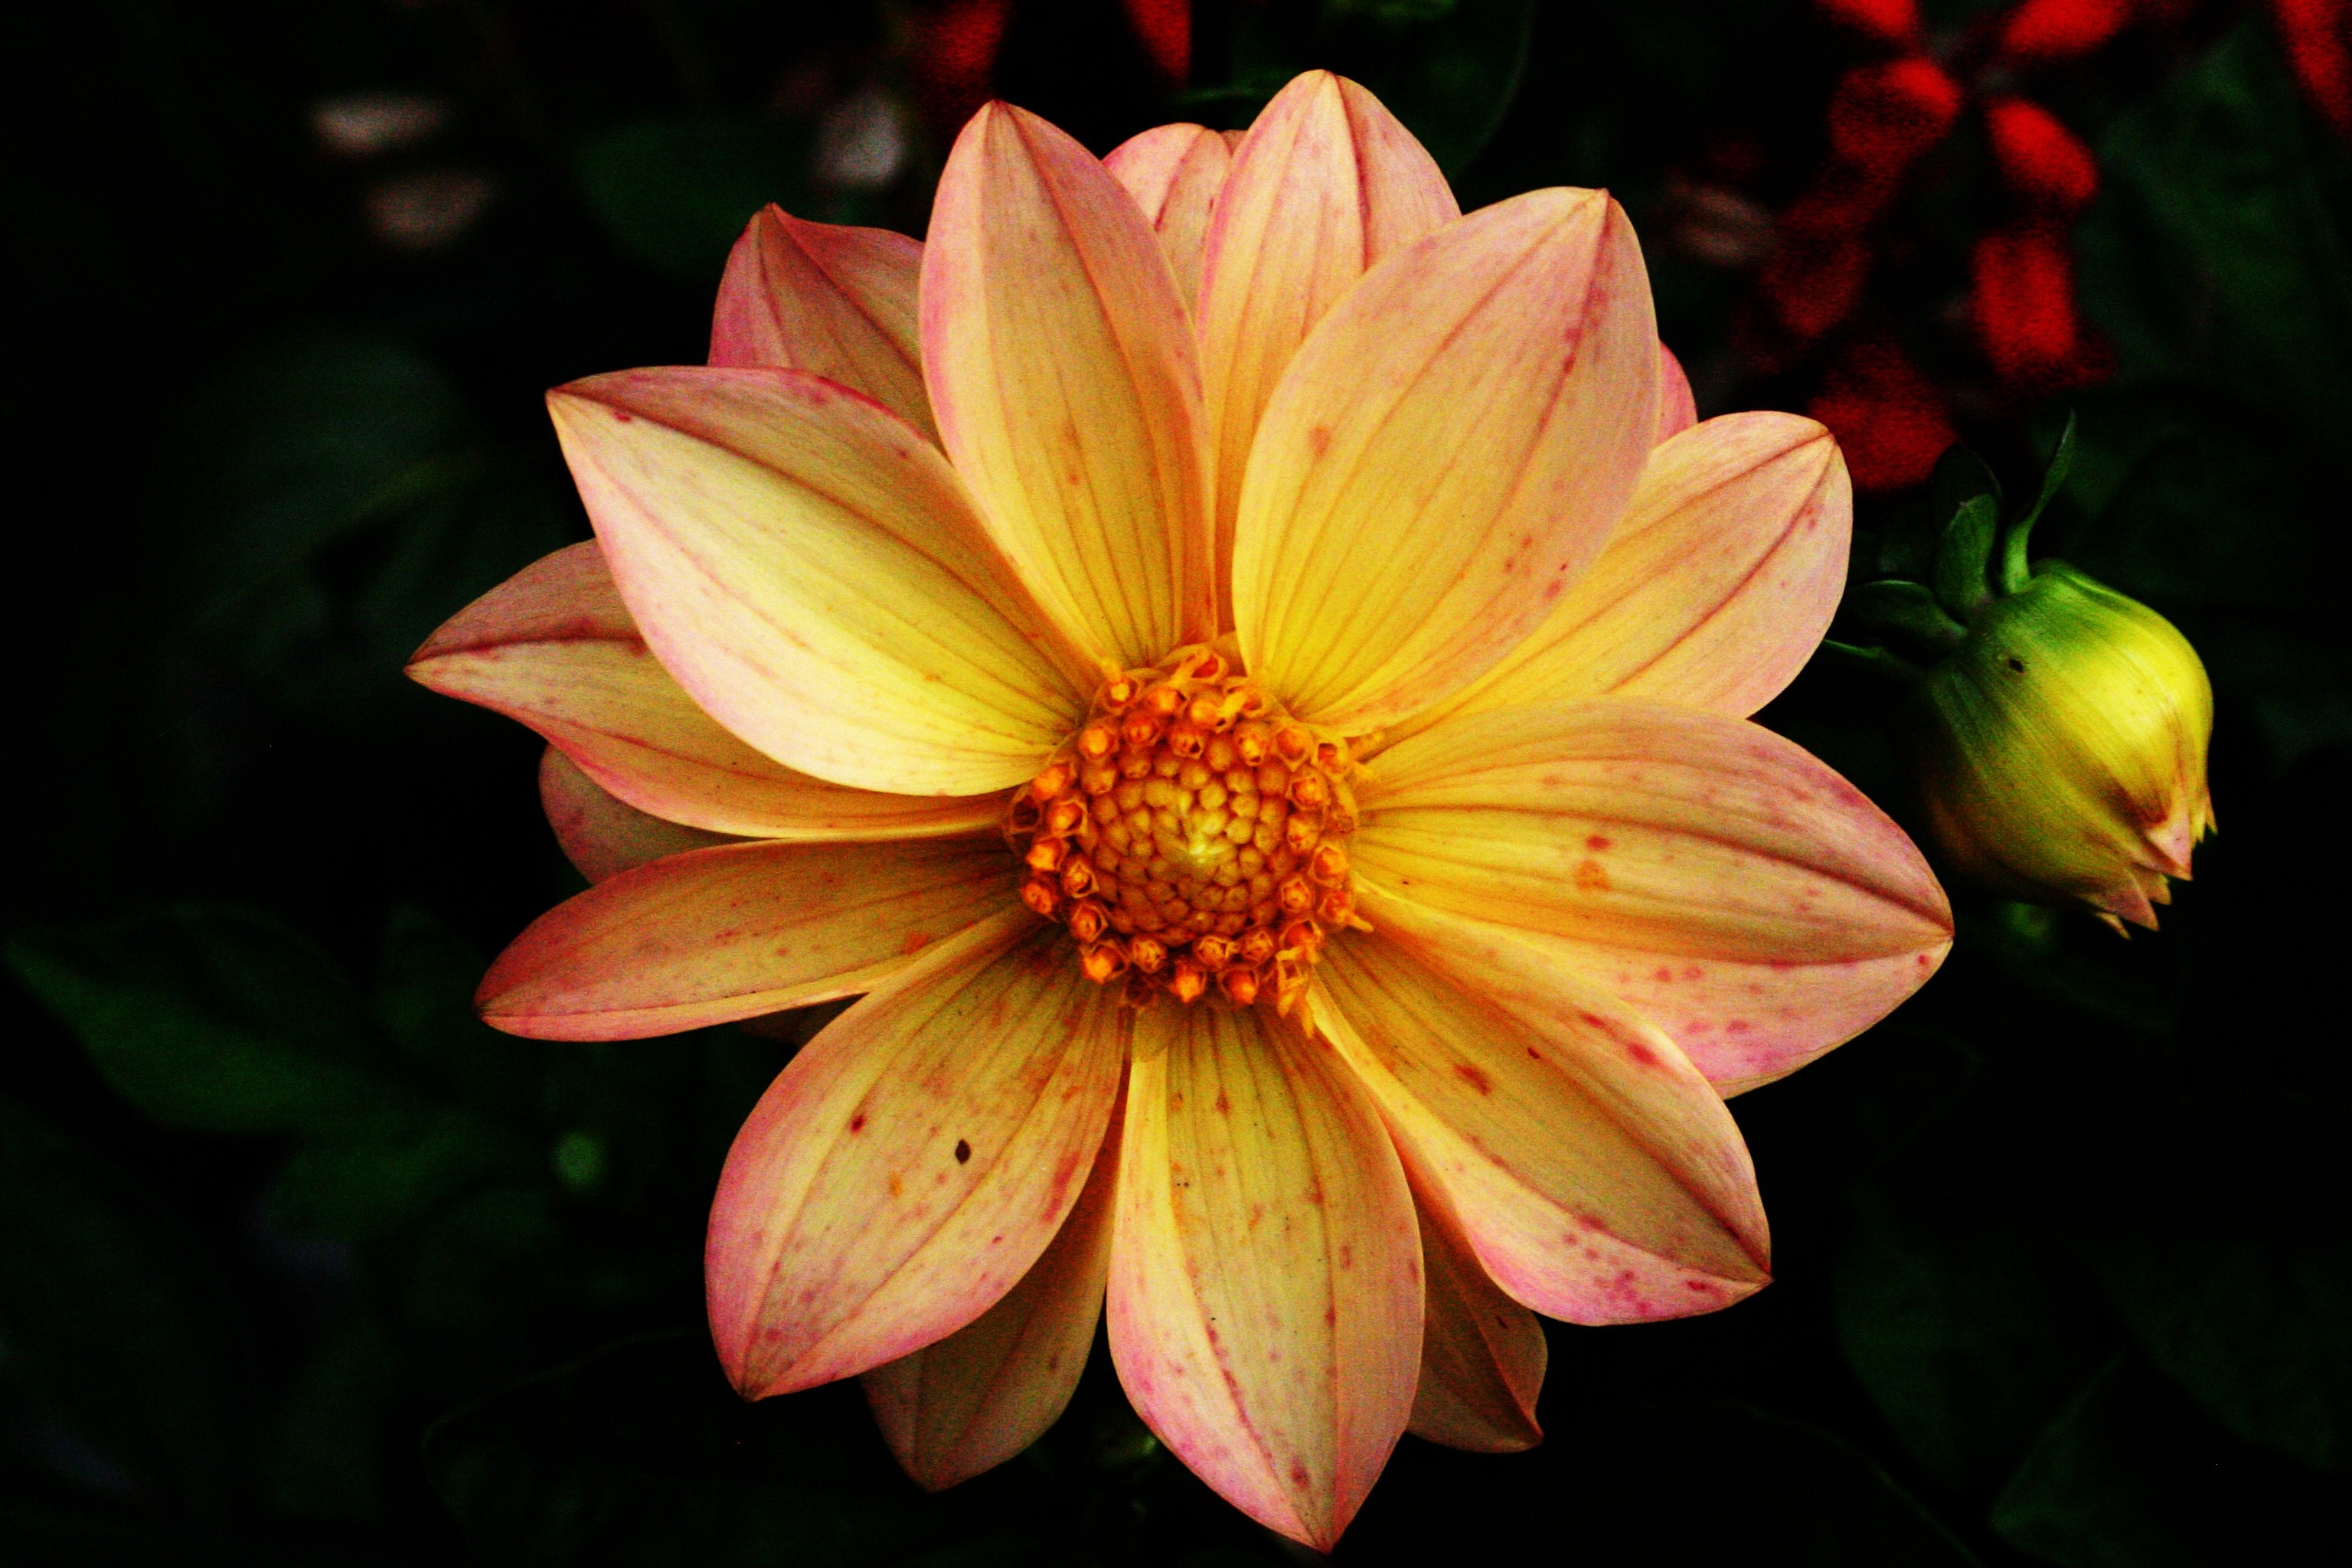
blossom, plant, photography, flower, petal, bloom, floral, botany, blooming, yellow, flora, close up, dahlia, macro photography, flowering plant, daisy family, plant stem, land plant